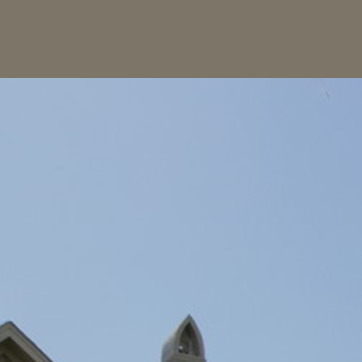
Material: sky